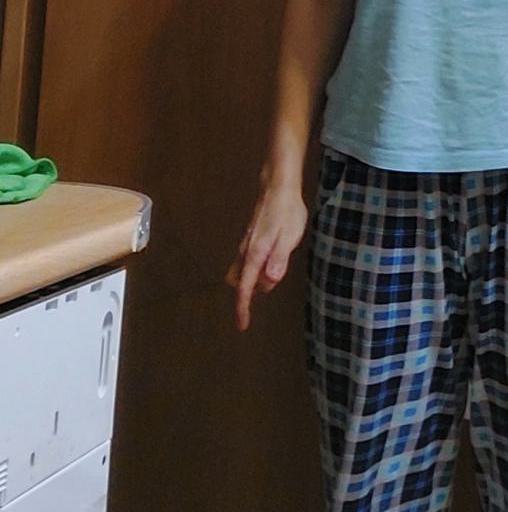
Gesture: no_gesture